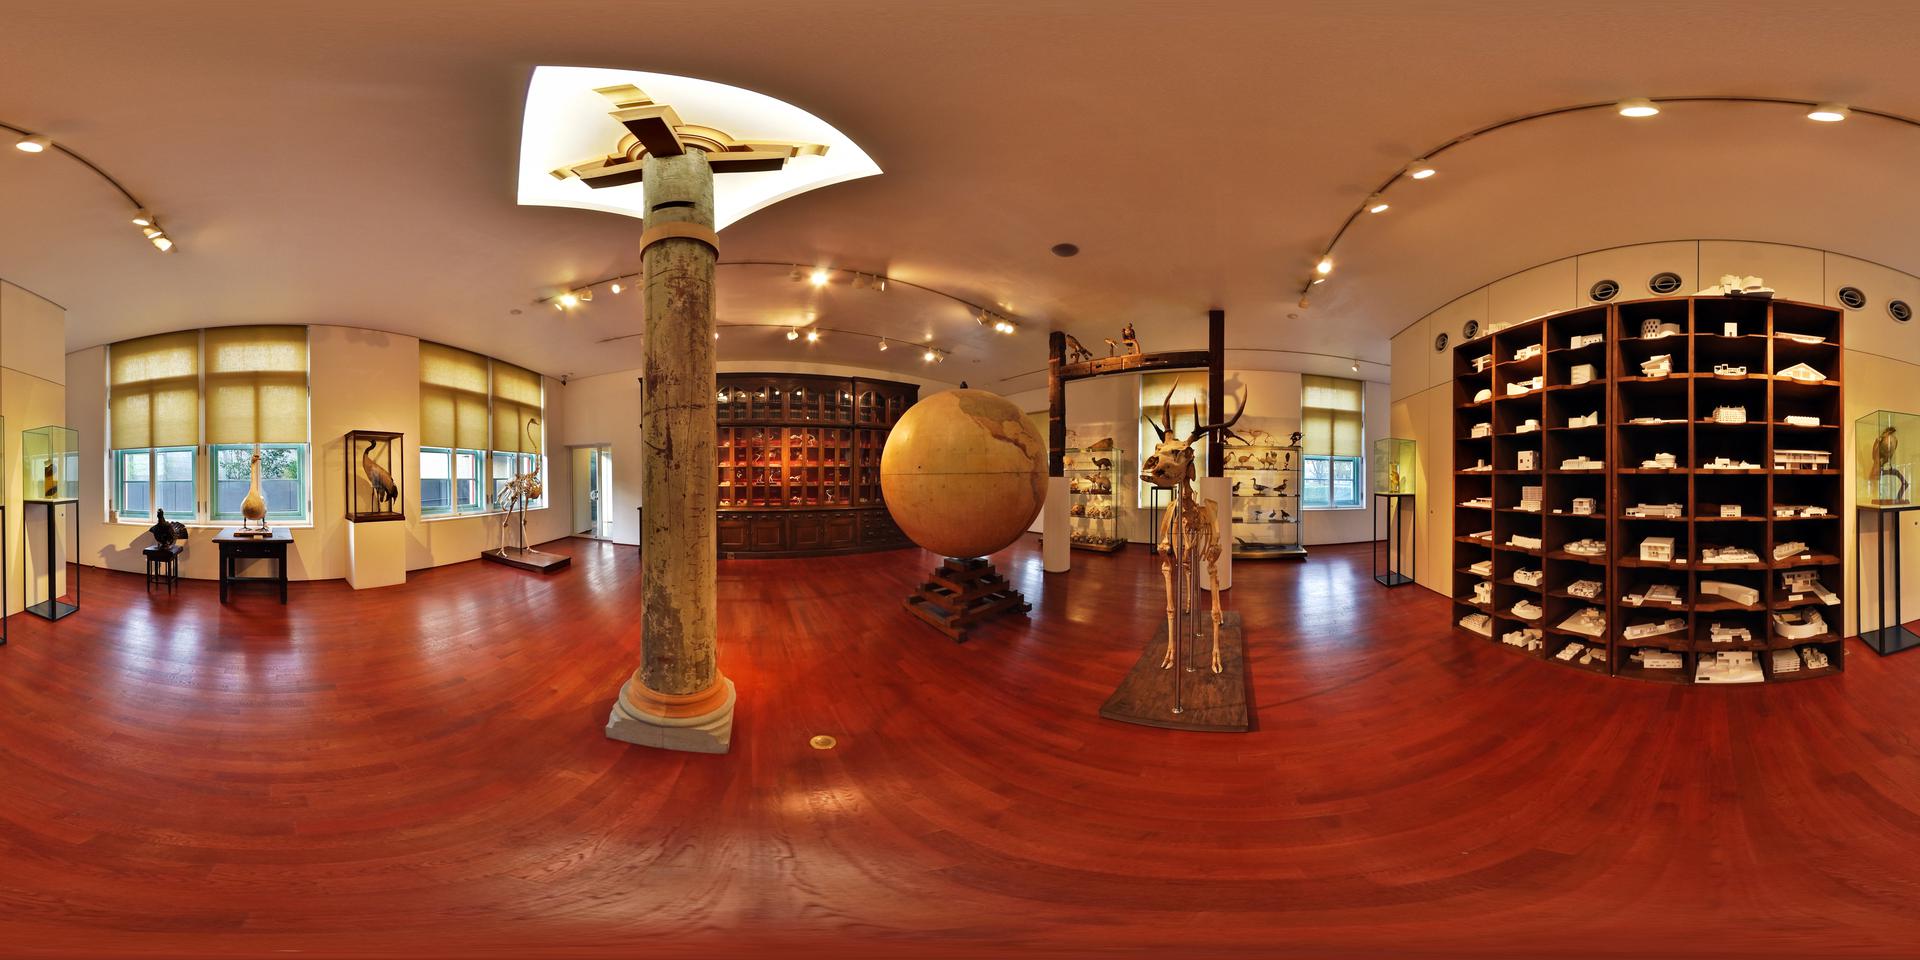
Referred object: the large globe on a wooden stand

Referred object: the large wooden globe